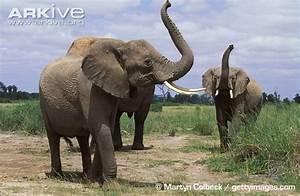
elephant